Grumman A-6 Intruder

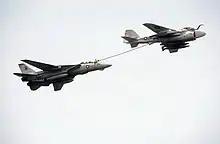
A KA-6D refueling an F-14A in 1987

To replace both the KA-3B and EA-3B Skywarrior during the early 1970s, 78 A-6As and 12 A-6Es were converted for use as tanker aircraft, providing aerial refueling support to other strike aircraft. The DIANE system was removed and an internal refueling system was added, sometimes supplemented by a D-704 refueling pod on the centerline pylon. The KA-6D theoretically could be used in the day/visual bombing role, but it apparently never was, with the standard load-out being four fuel tanks. Because it was based on a tactical aircraft platform, the KA-6D provided a capability for mission tanking, the ability to keep up with strike aircraft and refuel them in the course of a mission. A few KA-6Ds went to sea with each Intruder squadron. Their operation was integrated into the Intruder squadrons, as A-6 crew were trained to operate both aircraft and the NATOPS covered both the A6 and KA-6D. These aircraft were always in short supply, and frequently were "cross decked" from a returning carrier to an outgoing one. Many KA-6 airframes had severe G restrictions, as well as fuselage stretching due to almost continual use and high number of catapults and traps. The retirement of the aircraft left a gap in US Navy and Marine Corps refueling tanker capability. At least 16 KA-6Ds served in the Gulf War. The Navy Lockheed S-3 Viking filled that gap until the new F/A-18E/F Super Hornet became operational.